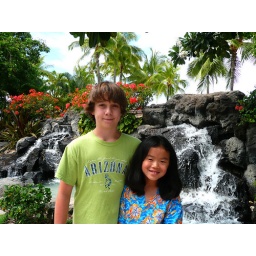
Sam and Sophie at a rock garden and pool, next to the beach in Waikiki.